158th Fighter Wing

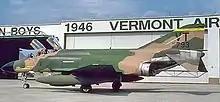
34th Fighter-Interceptor Squadron – McDonnell F-4D-29-MC Phantom 65-0793, 1983

With the disestablishment of Aerospace Defense Command in 1979, the 158th was subsequently transferred to Tactical Air Command (TAC) as a gaining command under Air Defense, Tactical Air Command (ADTAC), which assumed the mission of the former ADC.